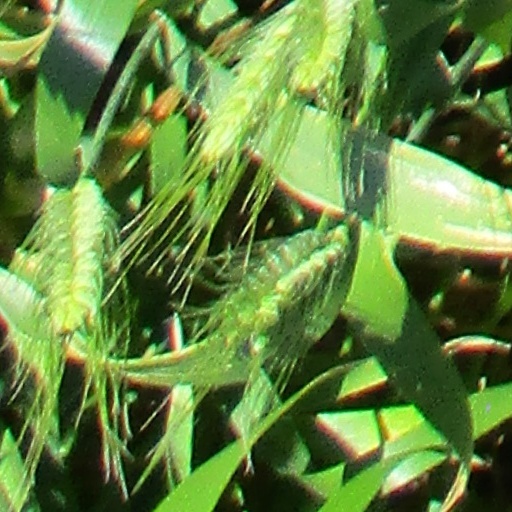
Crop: wheat